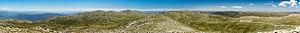
Le mont Townsend est une montagne culminant à 2 209 mètres d'altitude en Nouvelle-Galles du Sud, en Australie, Elle fait partie des Snowy Mountains, dans les Alpes australiennes. Elle constitue le deuxième plus haut sommet de l'île, ce qui lui vaut d'être classée sur la liste de Bass des sept sommets secondaires. Gravie pour la première fois en 1840 par Paweł Edmund Strzelecki et James Macarthur, elle reste néanmoins peu fréquentée, dépassée en altitude par le mont Kosciuszko tout proche et moins accidenté. Ces deux montagnes font partie du parc national du Kosciuszko.